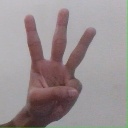
अक्षर: व